Volkswagen Karmann Ghia

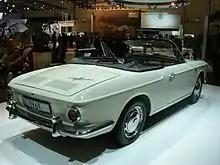
1961 VW Type 34 Convertible prototype. Only 17 were built.

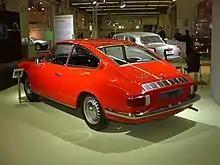
Karmann Ghia TC rear view

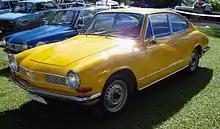
Karmann Ghia TC

In September 1961, based on the new VW 1500 (Type 3) 'ponton' models introduced that same year, Volkswagen also introduced a new VW 1500 Karmann Ghia model (Type 34), with a new body, designed by Italian engineer Sergio Sartorelli, positioned above the Beetle-based Karmann Ghia 1200 and 1300 models. Featuring more angular 1960s styling, the 1500 offered greater interior and cargo room, in three luggage spaces, than the first generation Karmann Ghia, despite unchanged wheelbase-length. Based on the new 1500's platform, with its new, bigger and more powerful 1500cc engine, the Type 34 was the fastest production Volkswagen of its day.